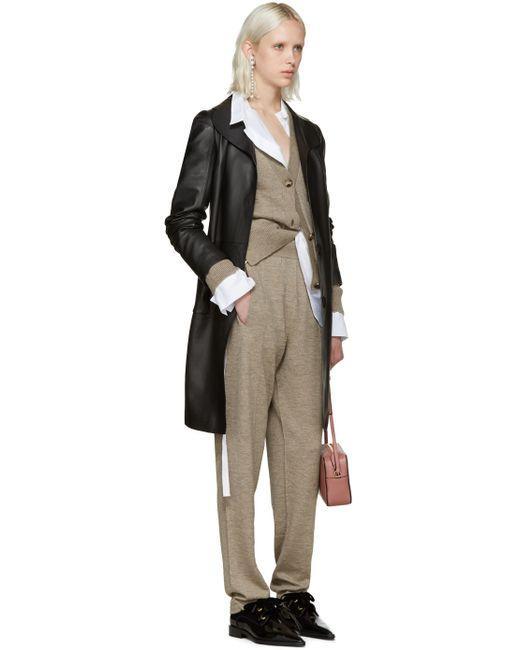
Stylische schwarze Lederjacke für Damen